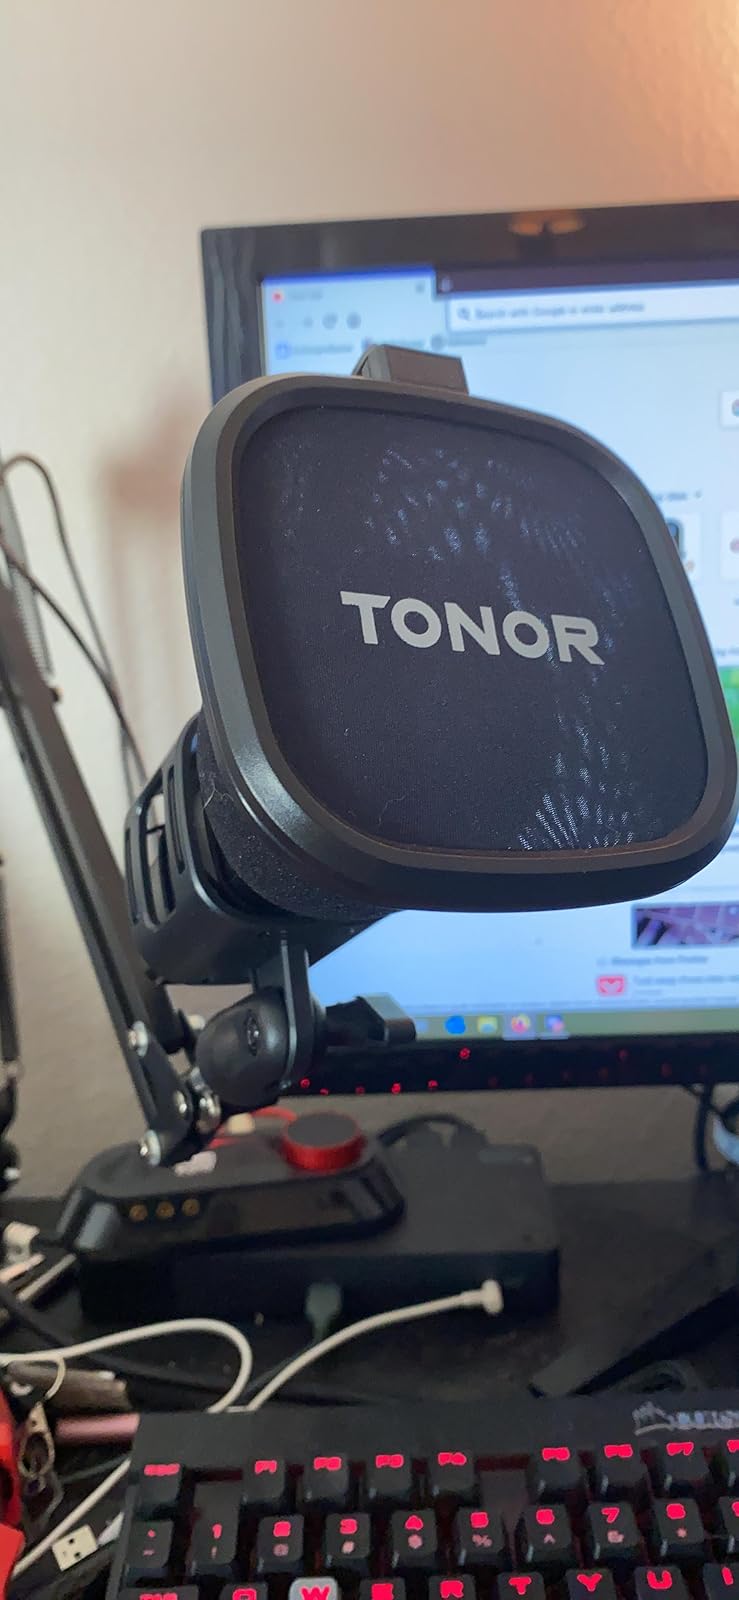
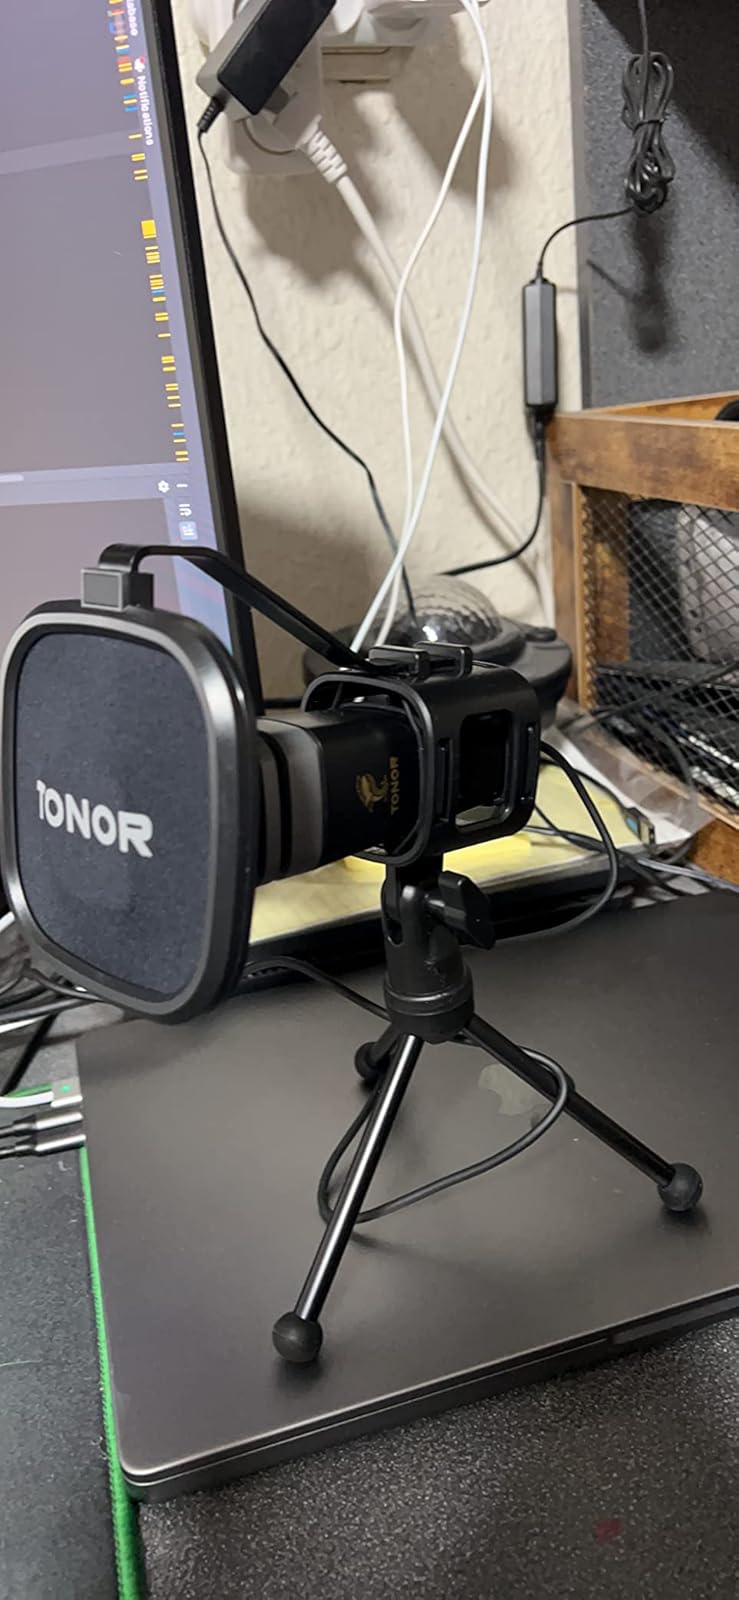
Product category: microphone
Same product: yes